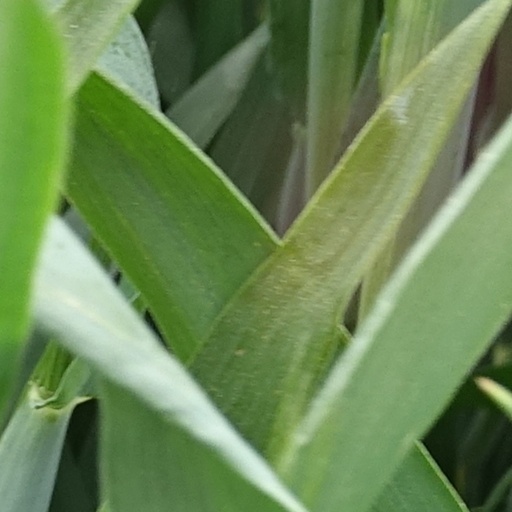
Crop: wheat